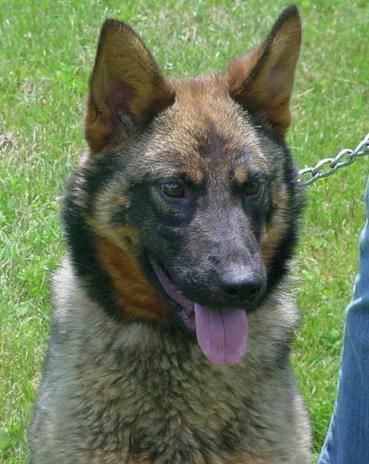
dog